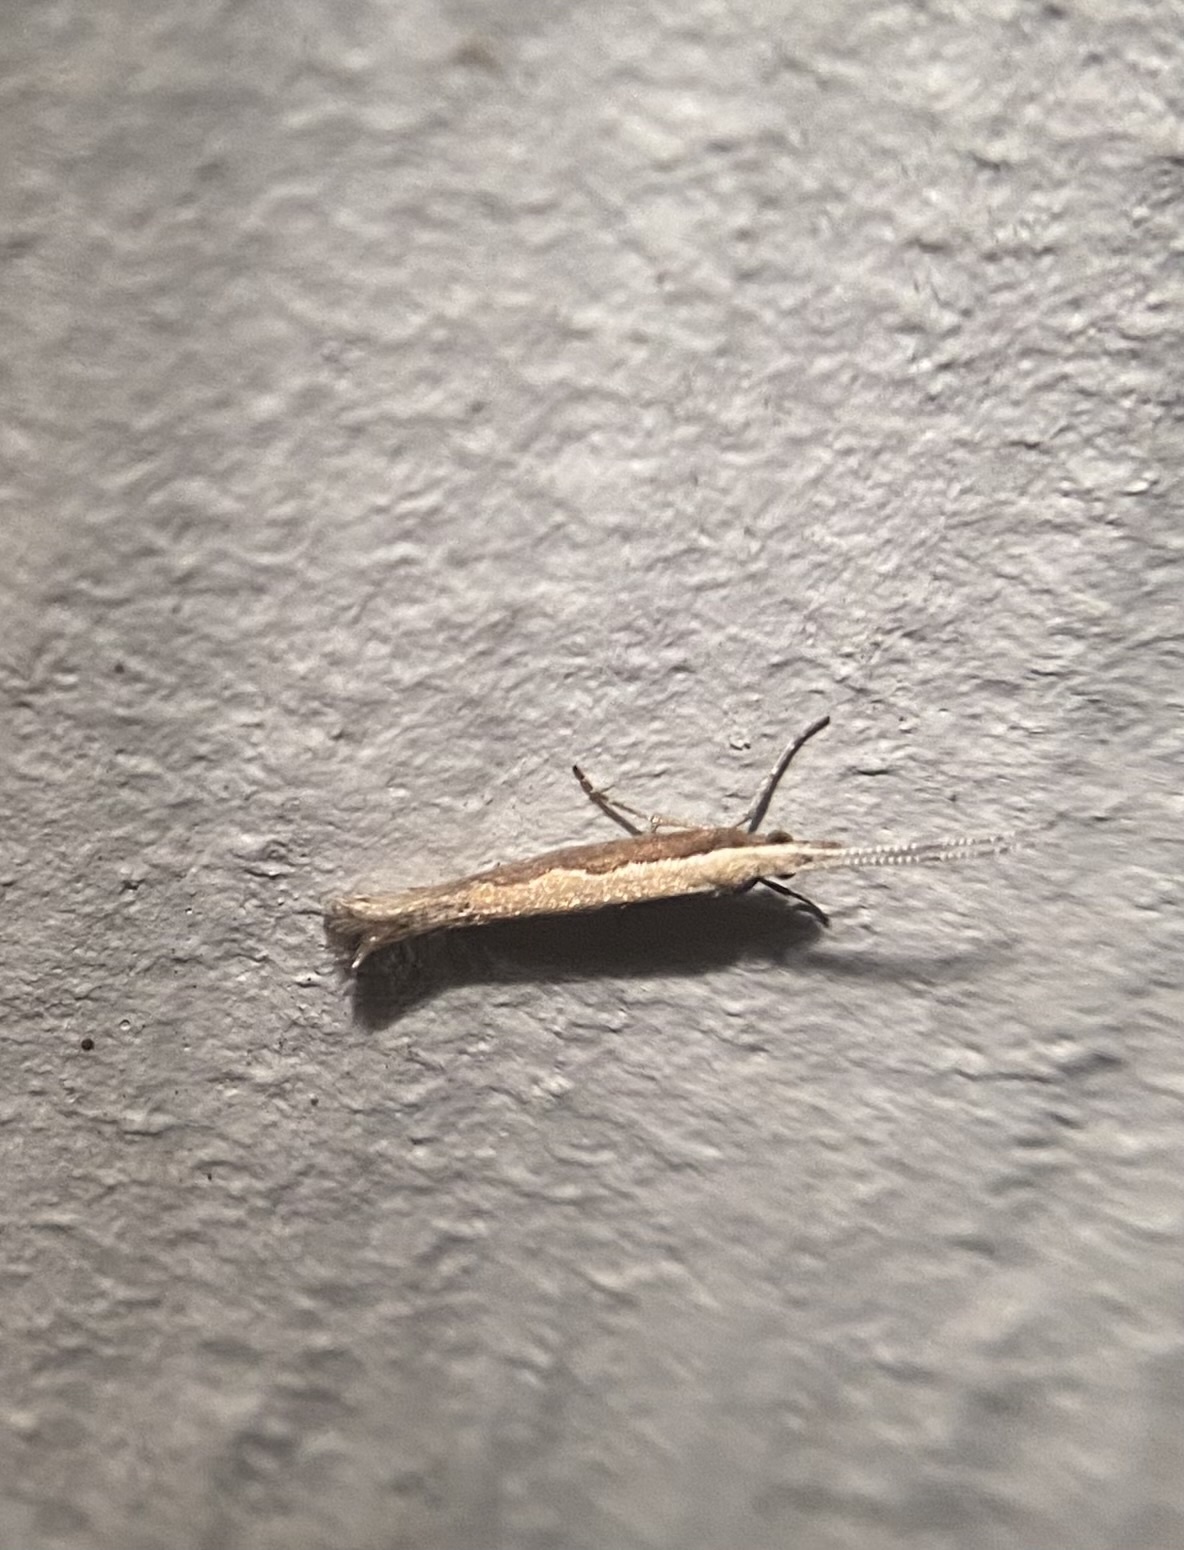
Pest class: diamondback_moth